Melaleuca calycina

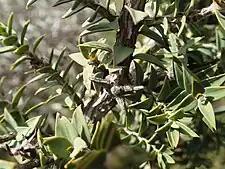
Foliage and fruit

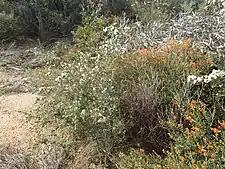
Habit on the roadside between Ravensthorpe and Hopetoun

"Melaleuca calycina" grows to a height of about or less and has rough, corky bark. The leaves are long and wide, arranged in alternating opposite pairs (decussate).